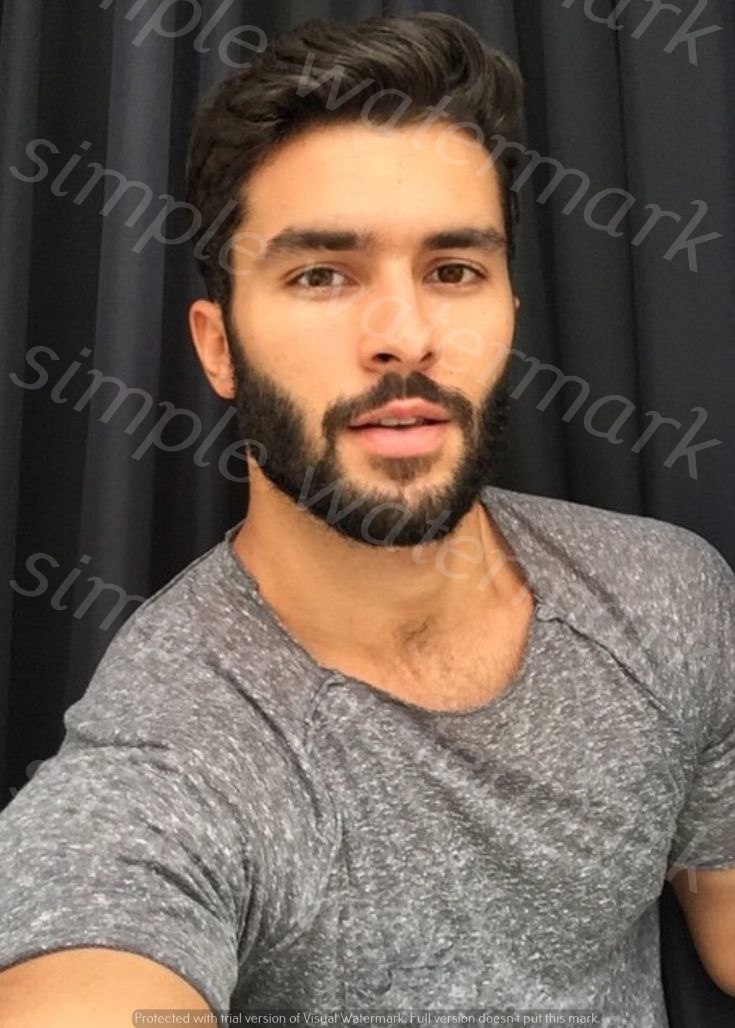
Label: Watermark